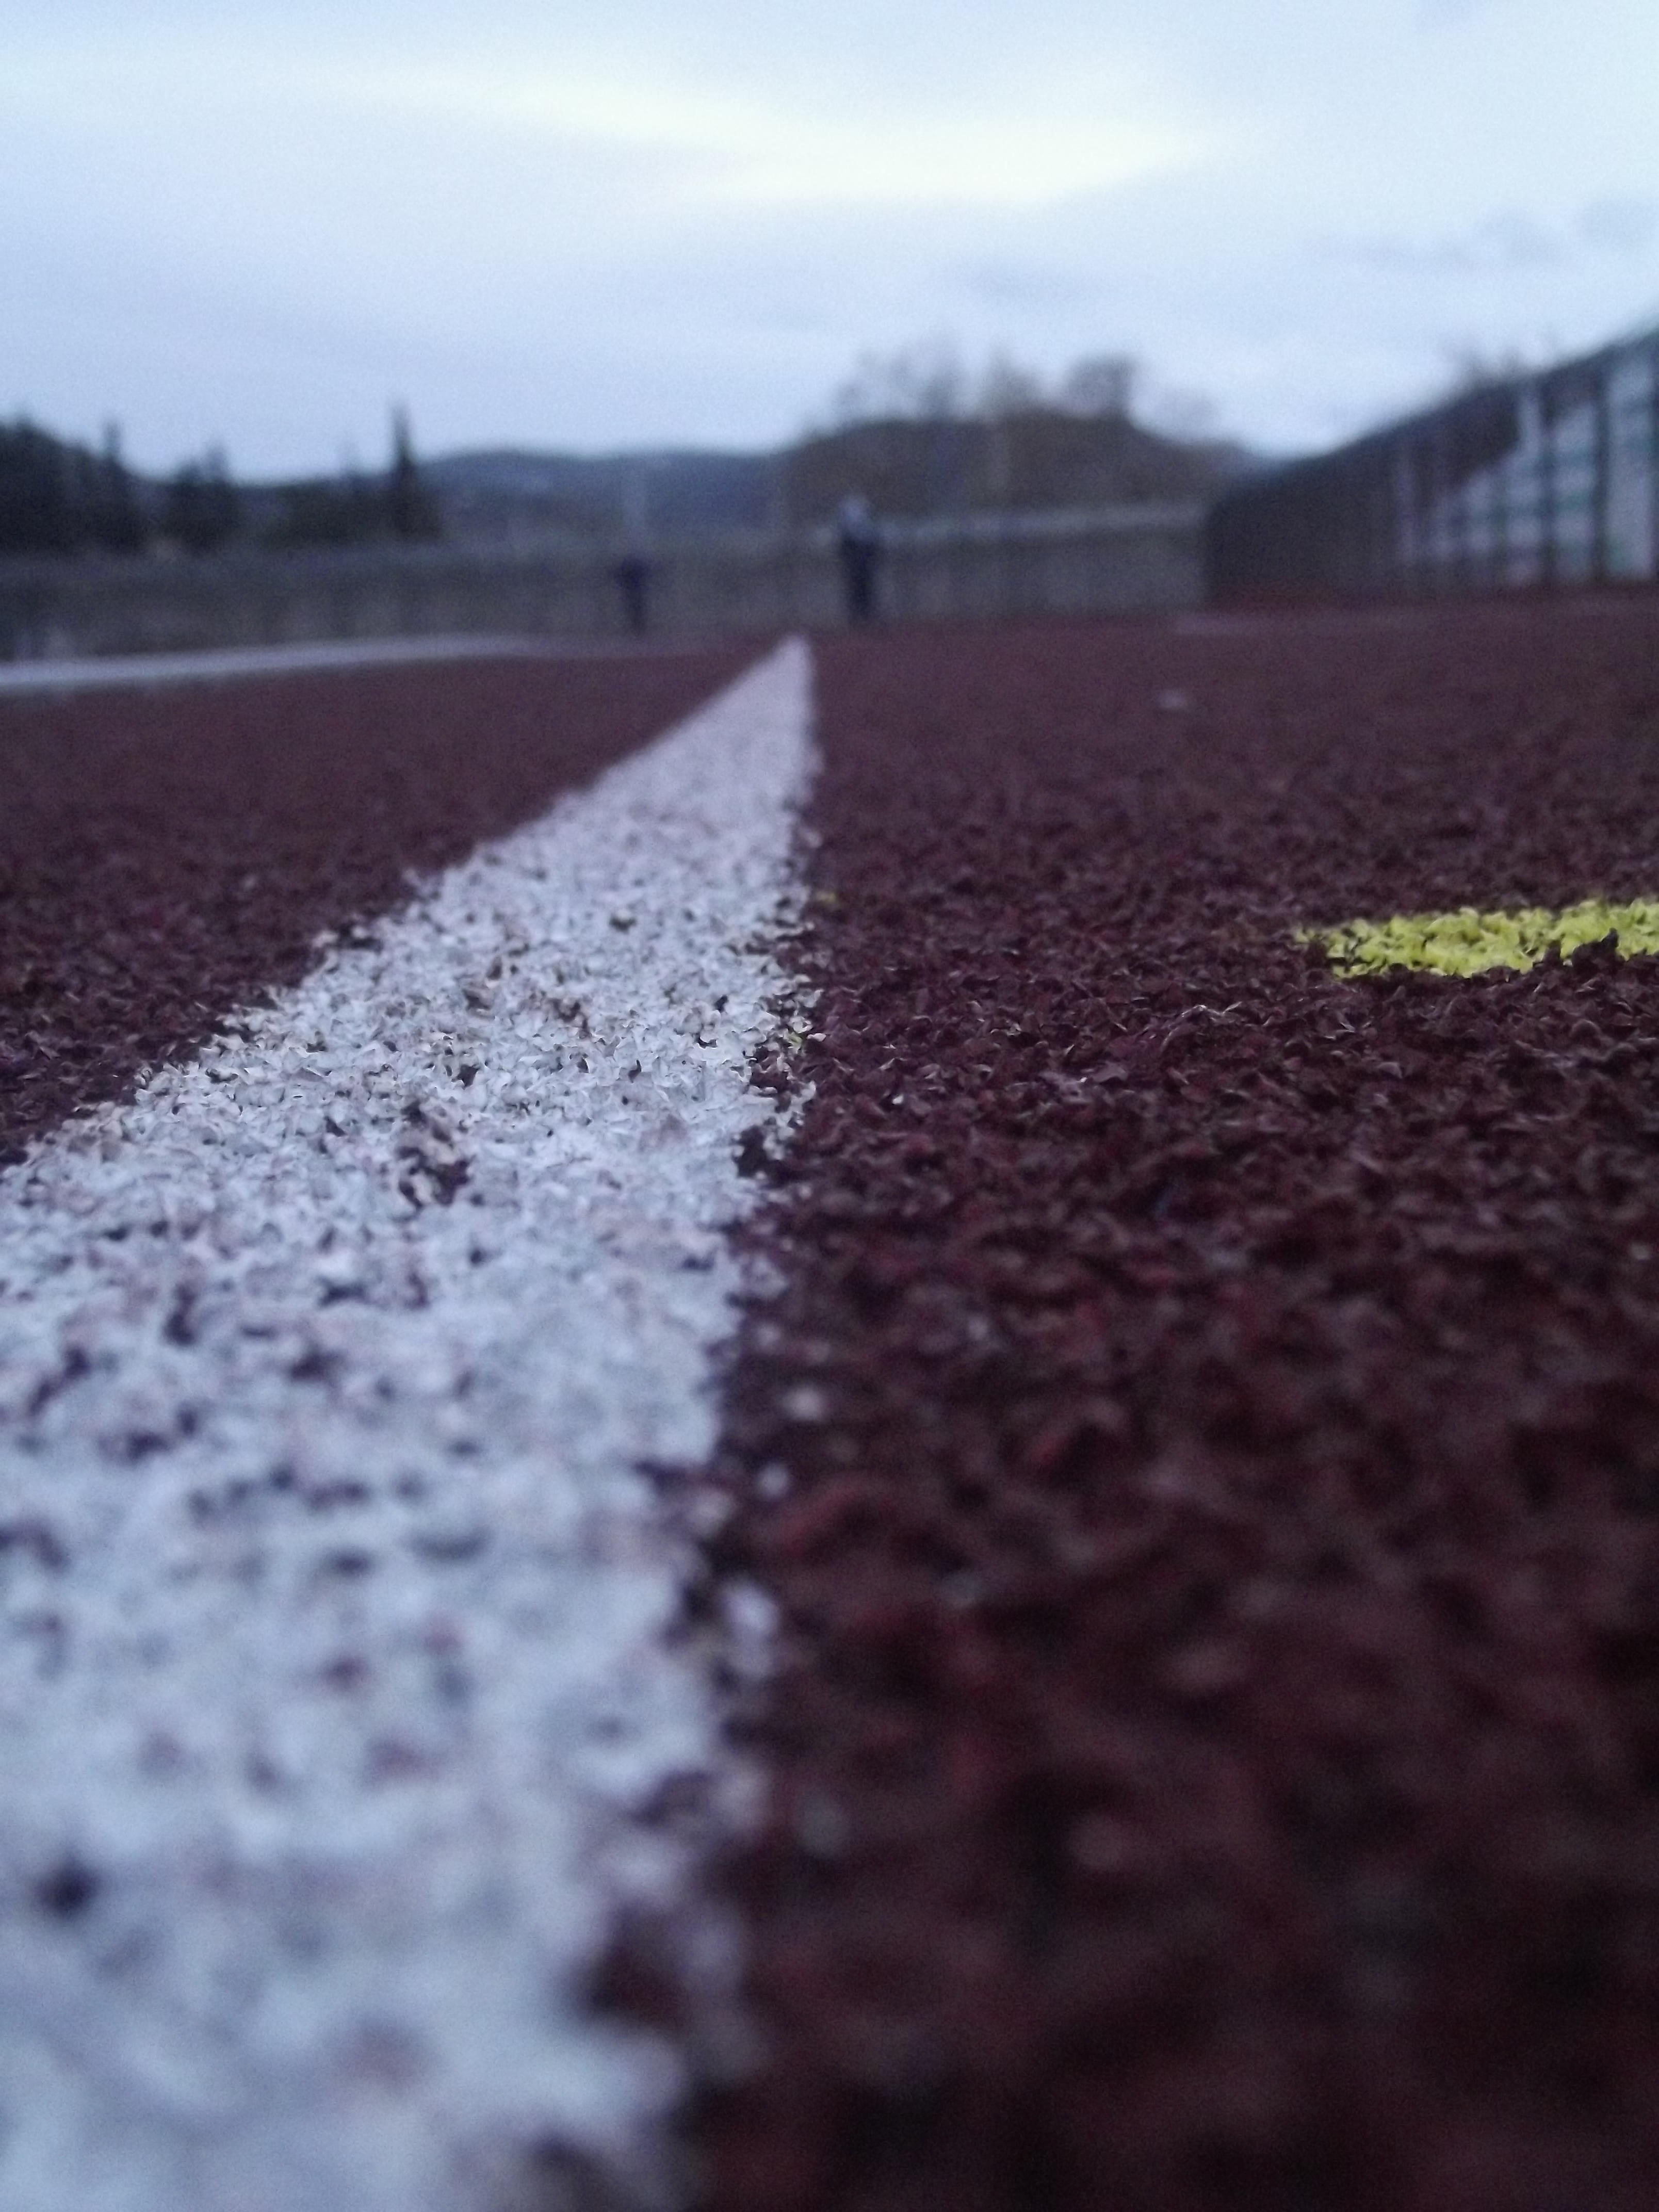
snow, track, field, sunlight, morning, flower, weather, soil